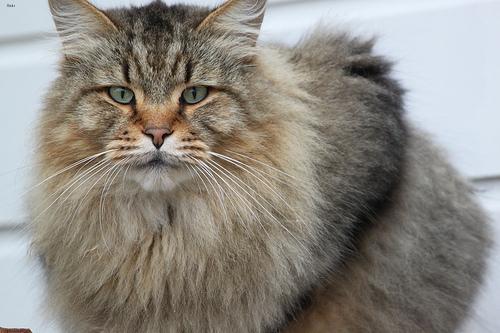
Maine Coon